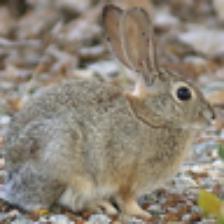
Label: NonHuman